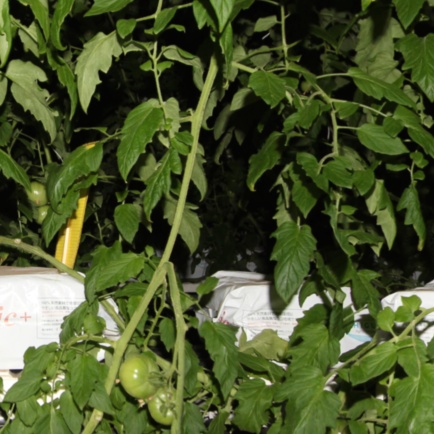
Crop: tomato